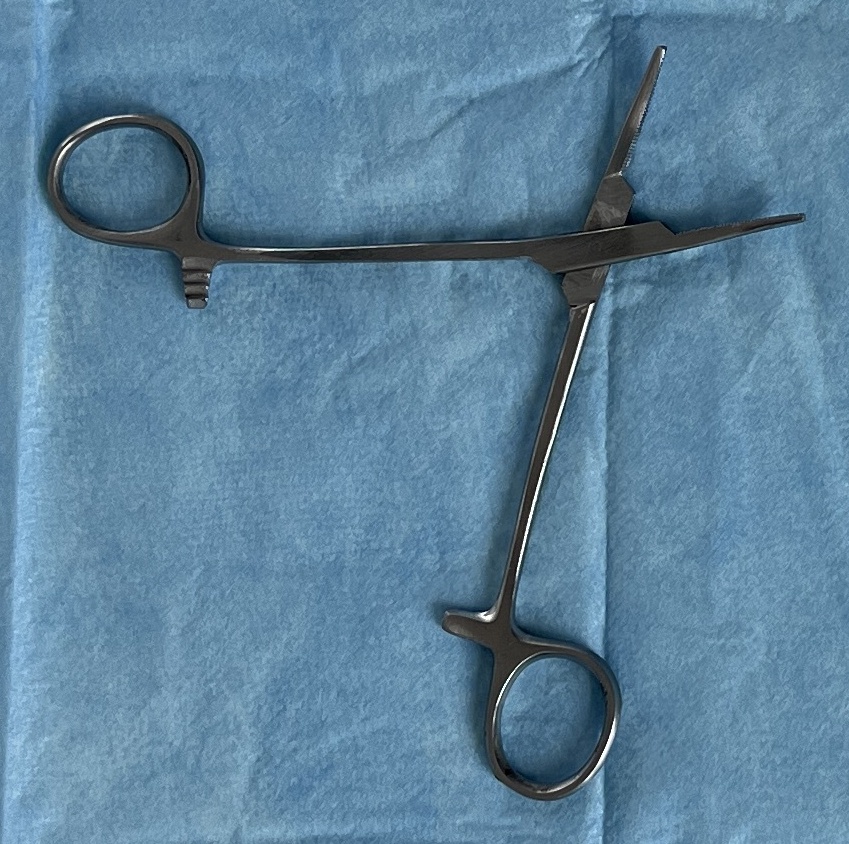
Hinged instrument state: open